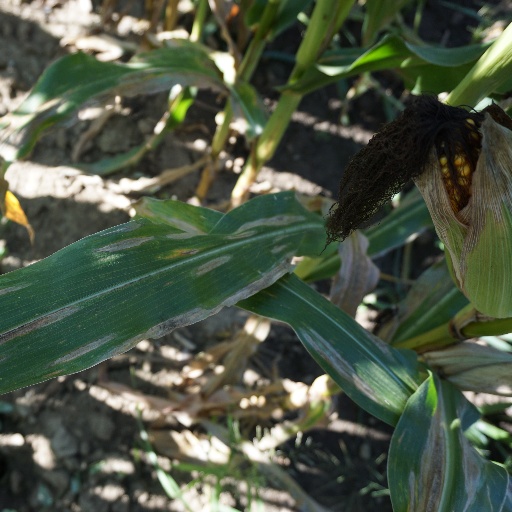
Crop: maize; corn